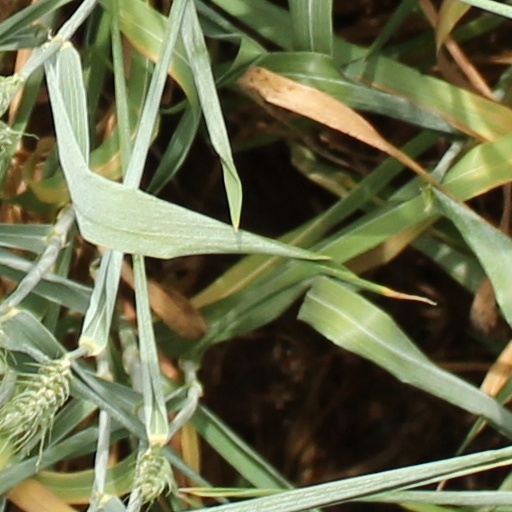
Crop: wheat